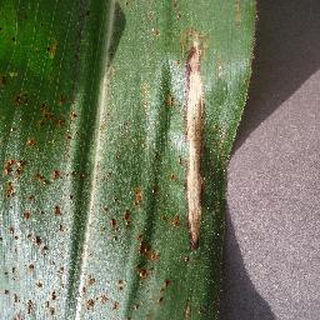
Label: corn_northern_leaf_blight